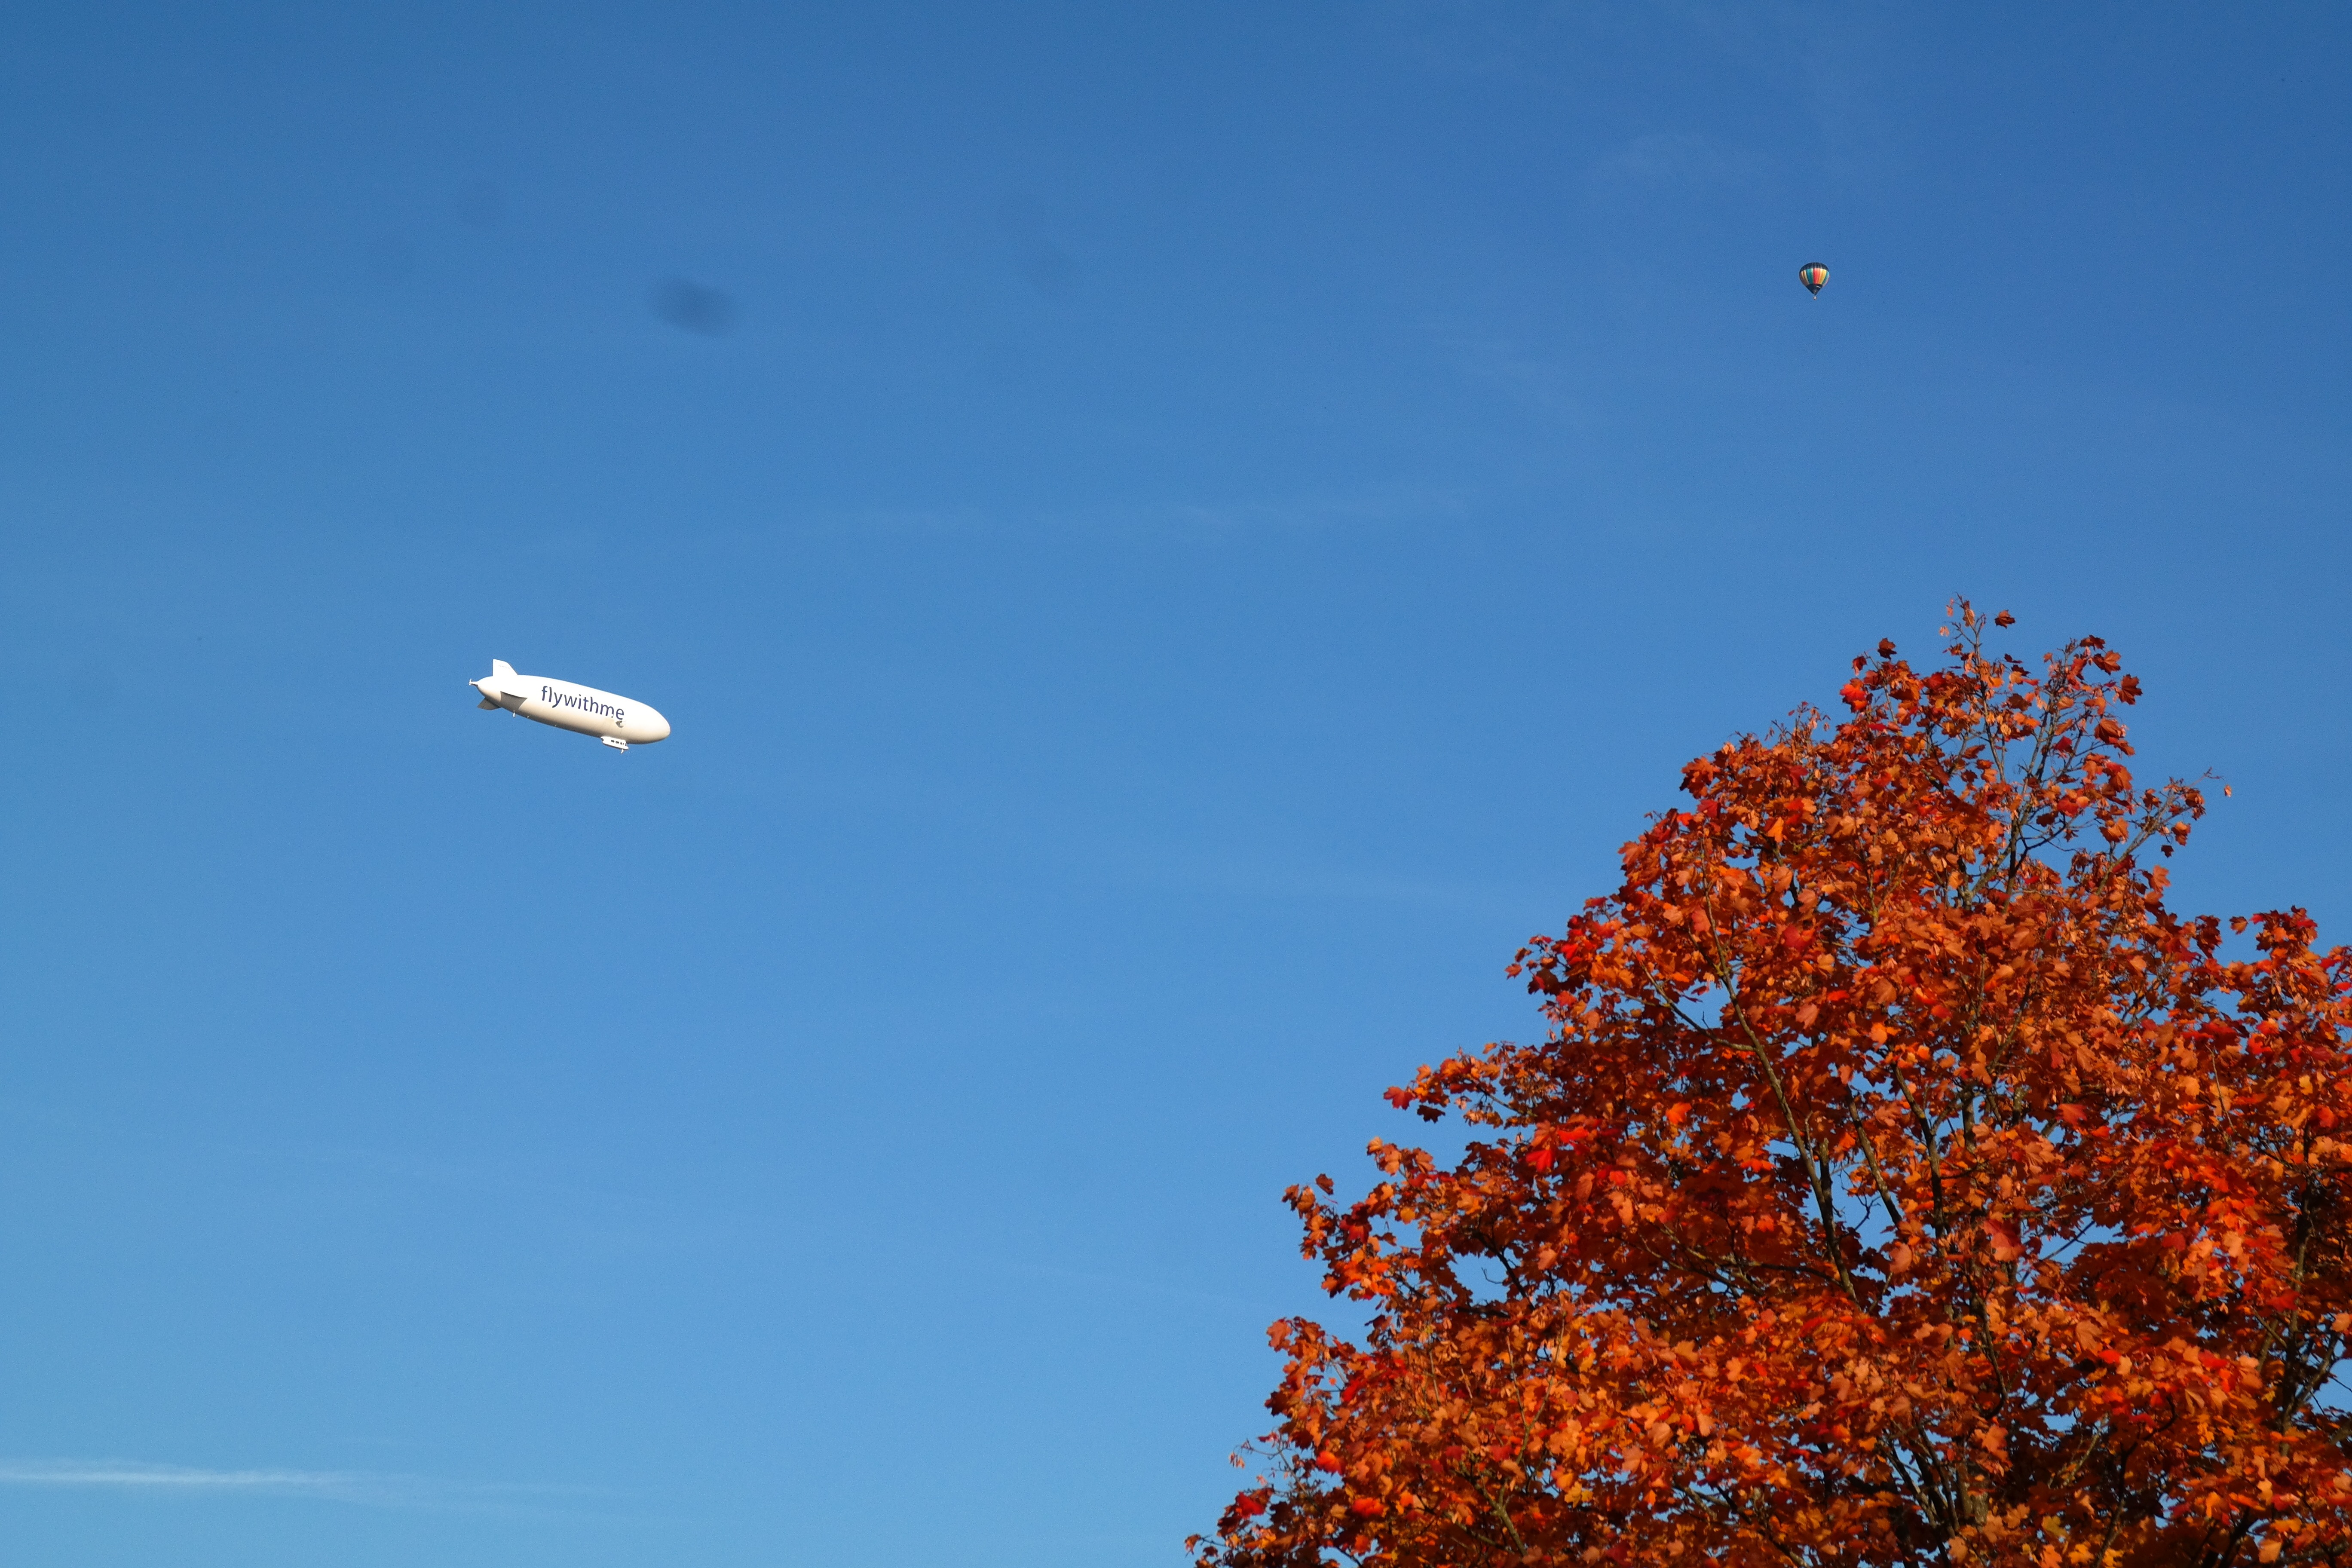
tree, sky, white, balloon, hot air balloon, fly, red, aviation, autumn, blue, toy, fall color, zeppelin, rigid airship, atmosphere of earth